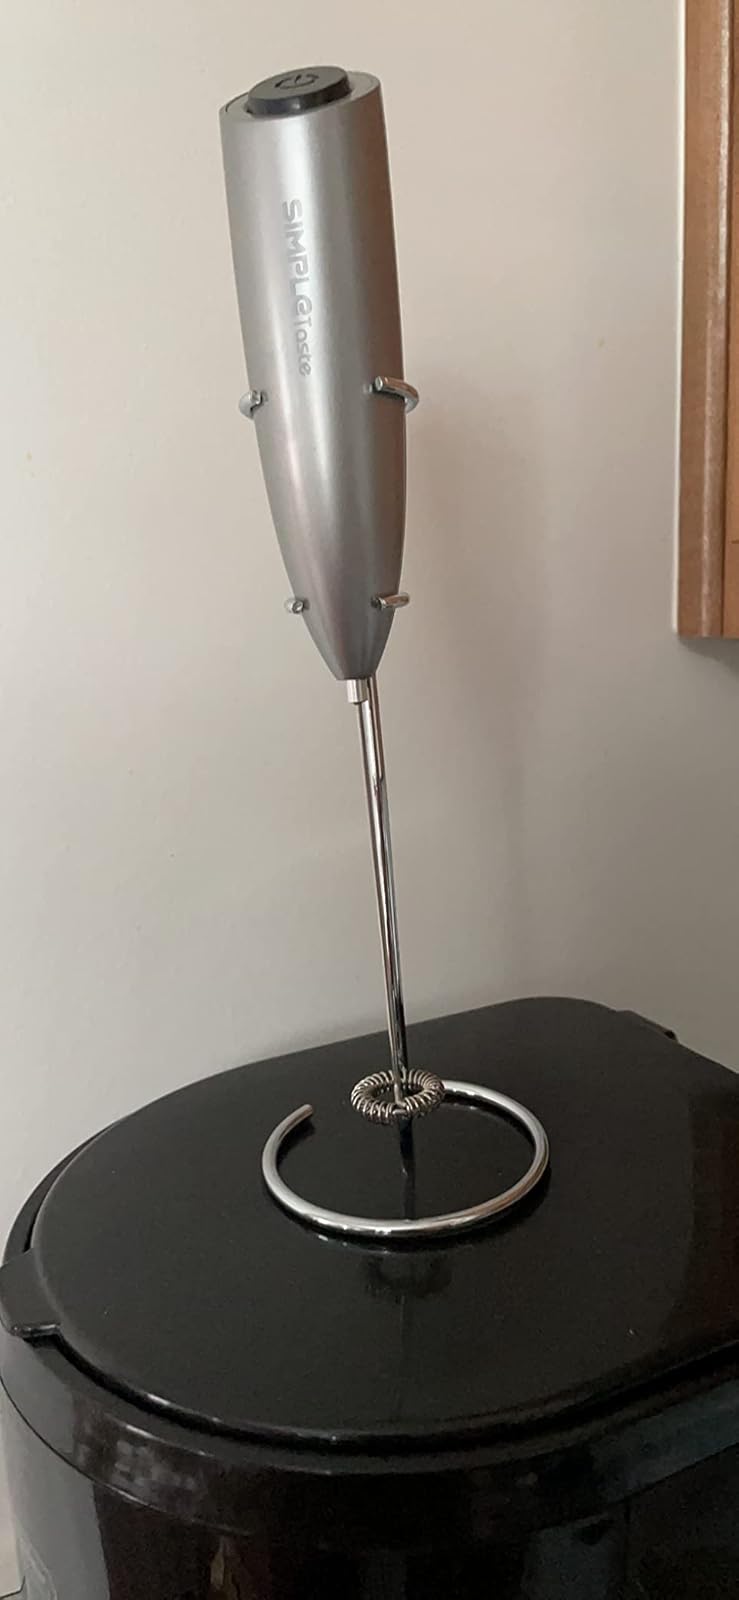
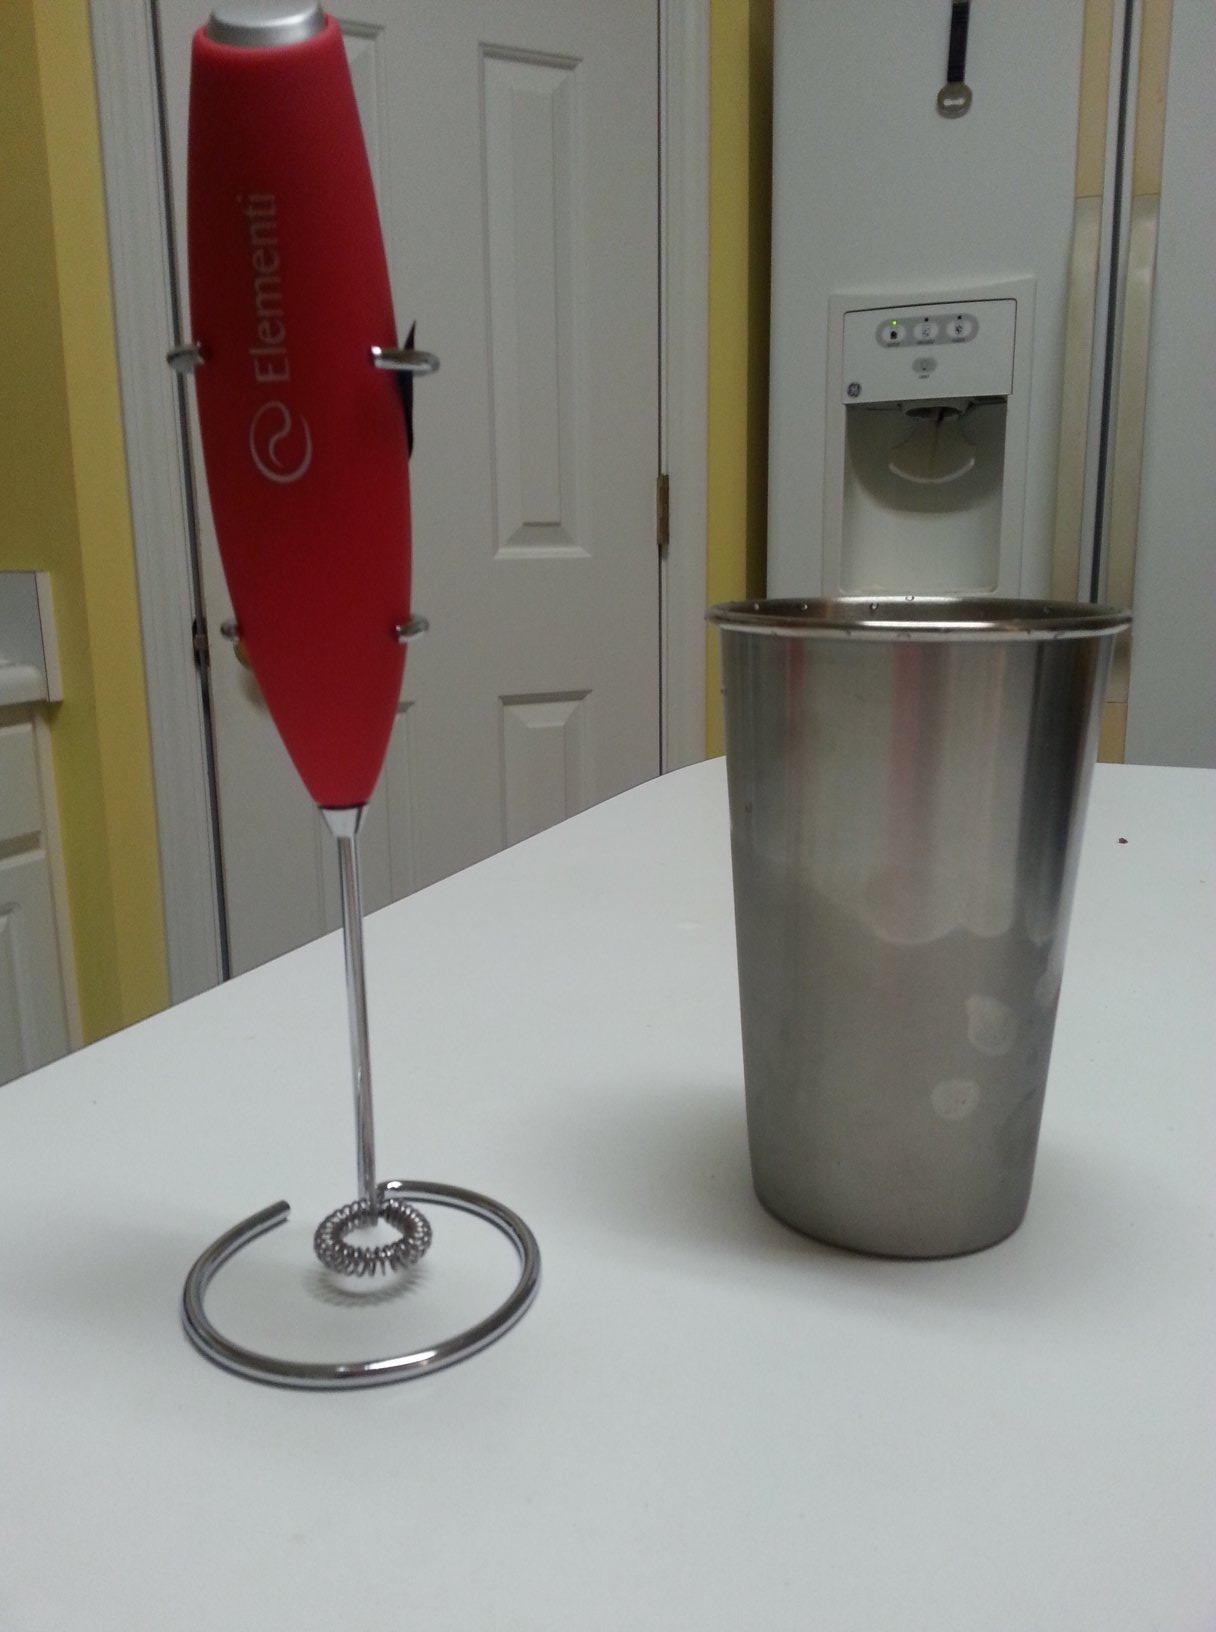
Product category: items_mixer
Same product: no